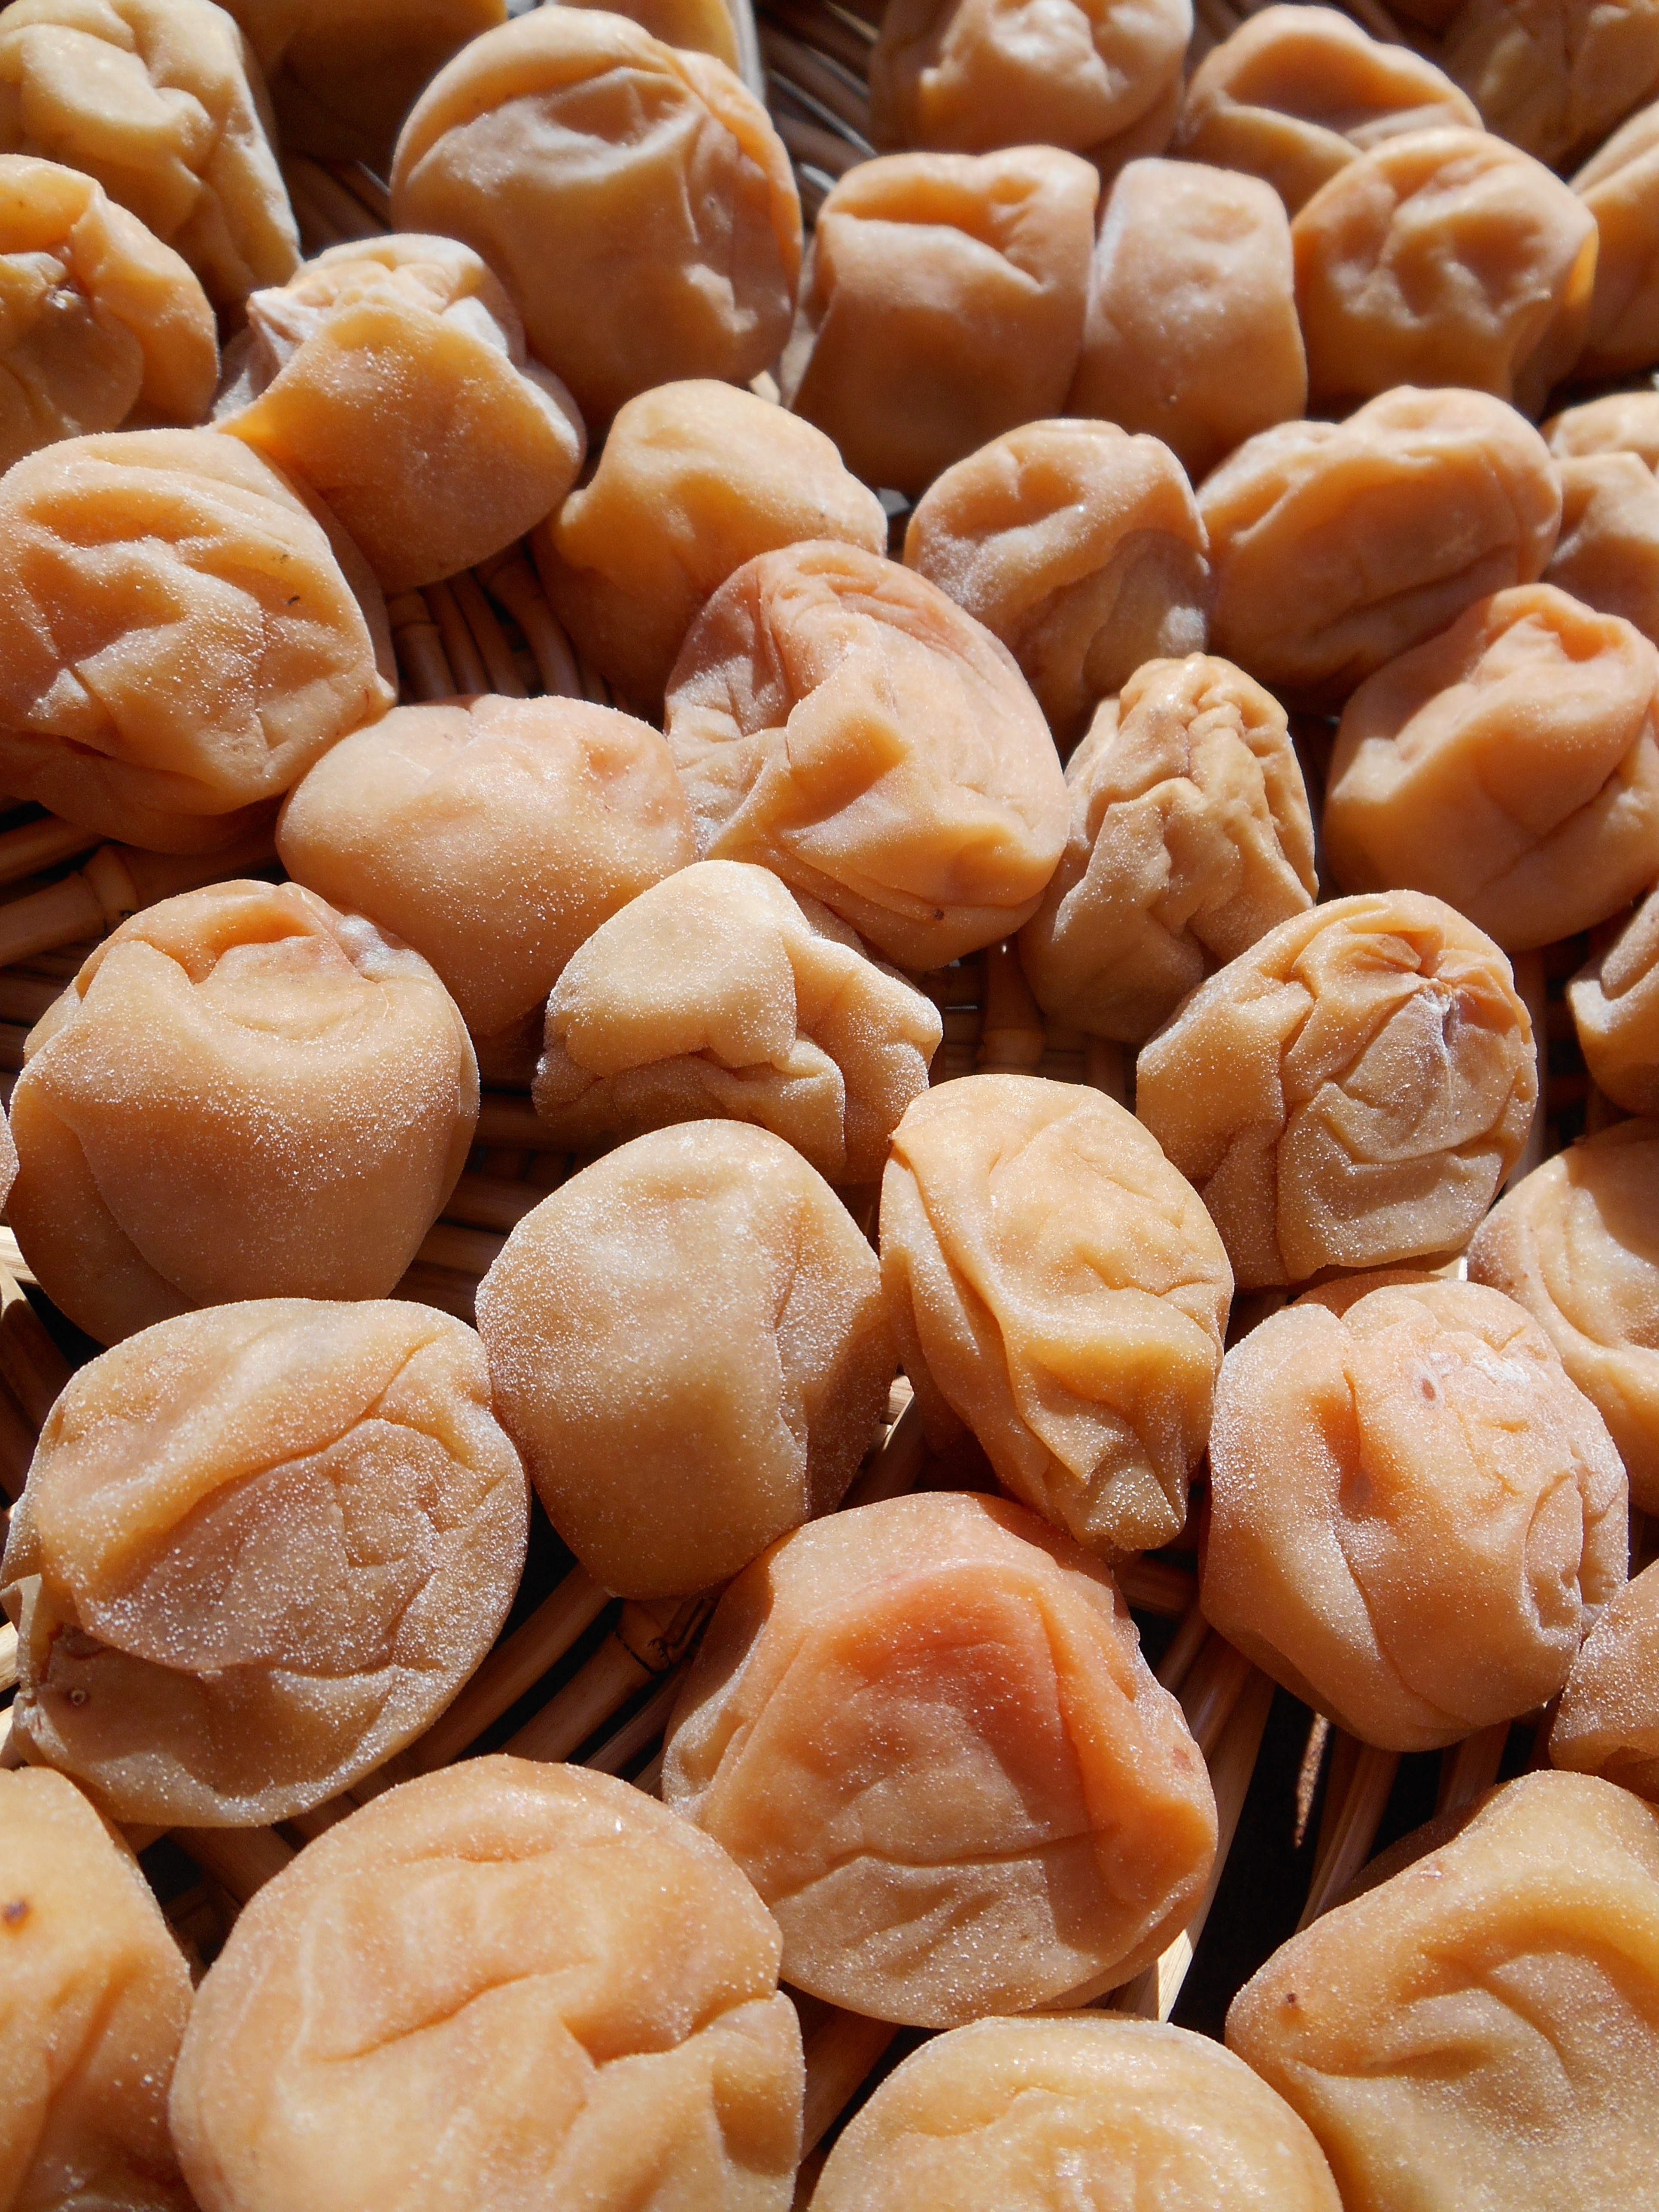
dish, food, produce, japan, dessert, cuisine, homemade, vegetarian, traditional, confectionery, japanese food, a healthy, dried plum, white plum, to doyoboshi, traditional foods, macrobiotic diet